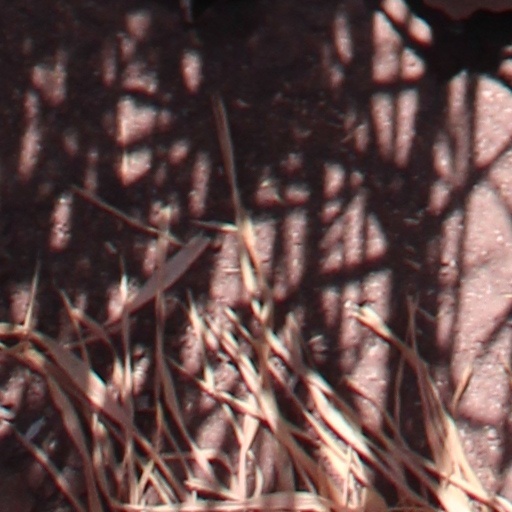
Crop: wheat